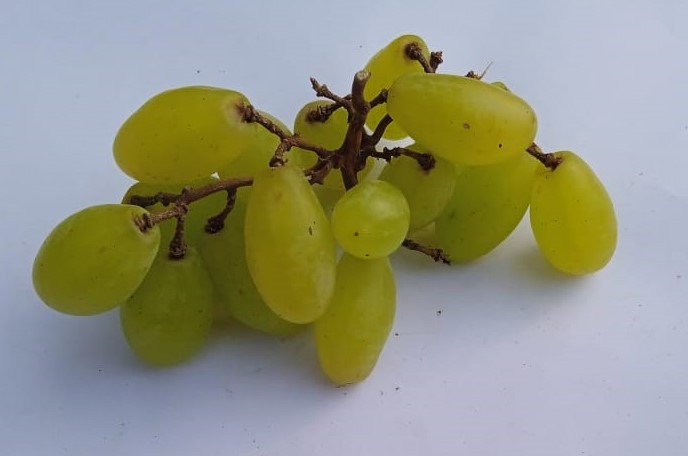
Fruit: grape
Condition: fresh